Alaska

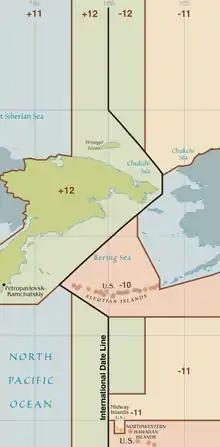
Although entirely east of the International Date Line (the triangular kink in the line was agreed upon the U.S. acquisition of Alaska), the Aleutian Islands cross the 180th meridian, such that they contain both the westernmost (Amatignak) and the easternmost (Semisopochnoi.) points in the United States.

While primarily part of Southwest Alaska when grouped economically, the Aleutian islands are sometimes recognized as an alternate group from the rest of the region due to the geographic separation from the continent. More than 300 small volcanic islands make up this chain, which stretches more than into the Pacific Ocean. Some of these islands fall in the Eastern Hemisphere, but the International Date Line was drawn west of 180° to keep the whole state, and thus the entire North American continent, within the same legal day. Two of the islands, Attu and Kiska, were occupied by Japanese forces during World War II.